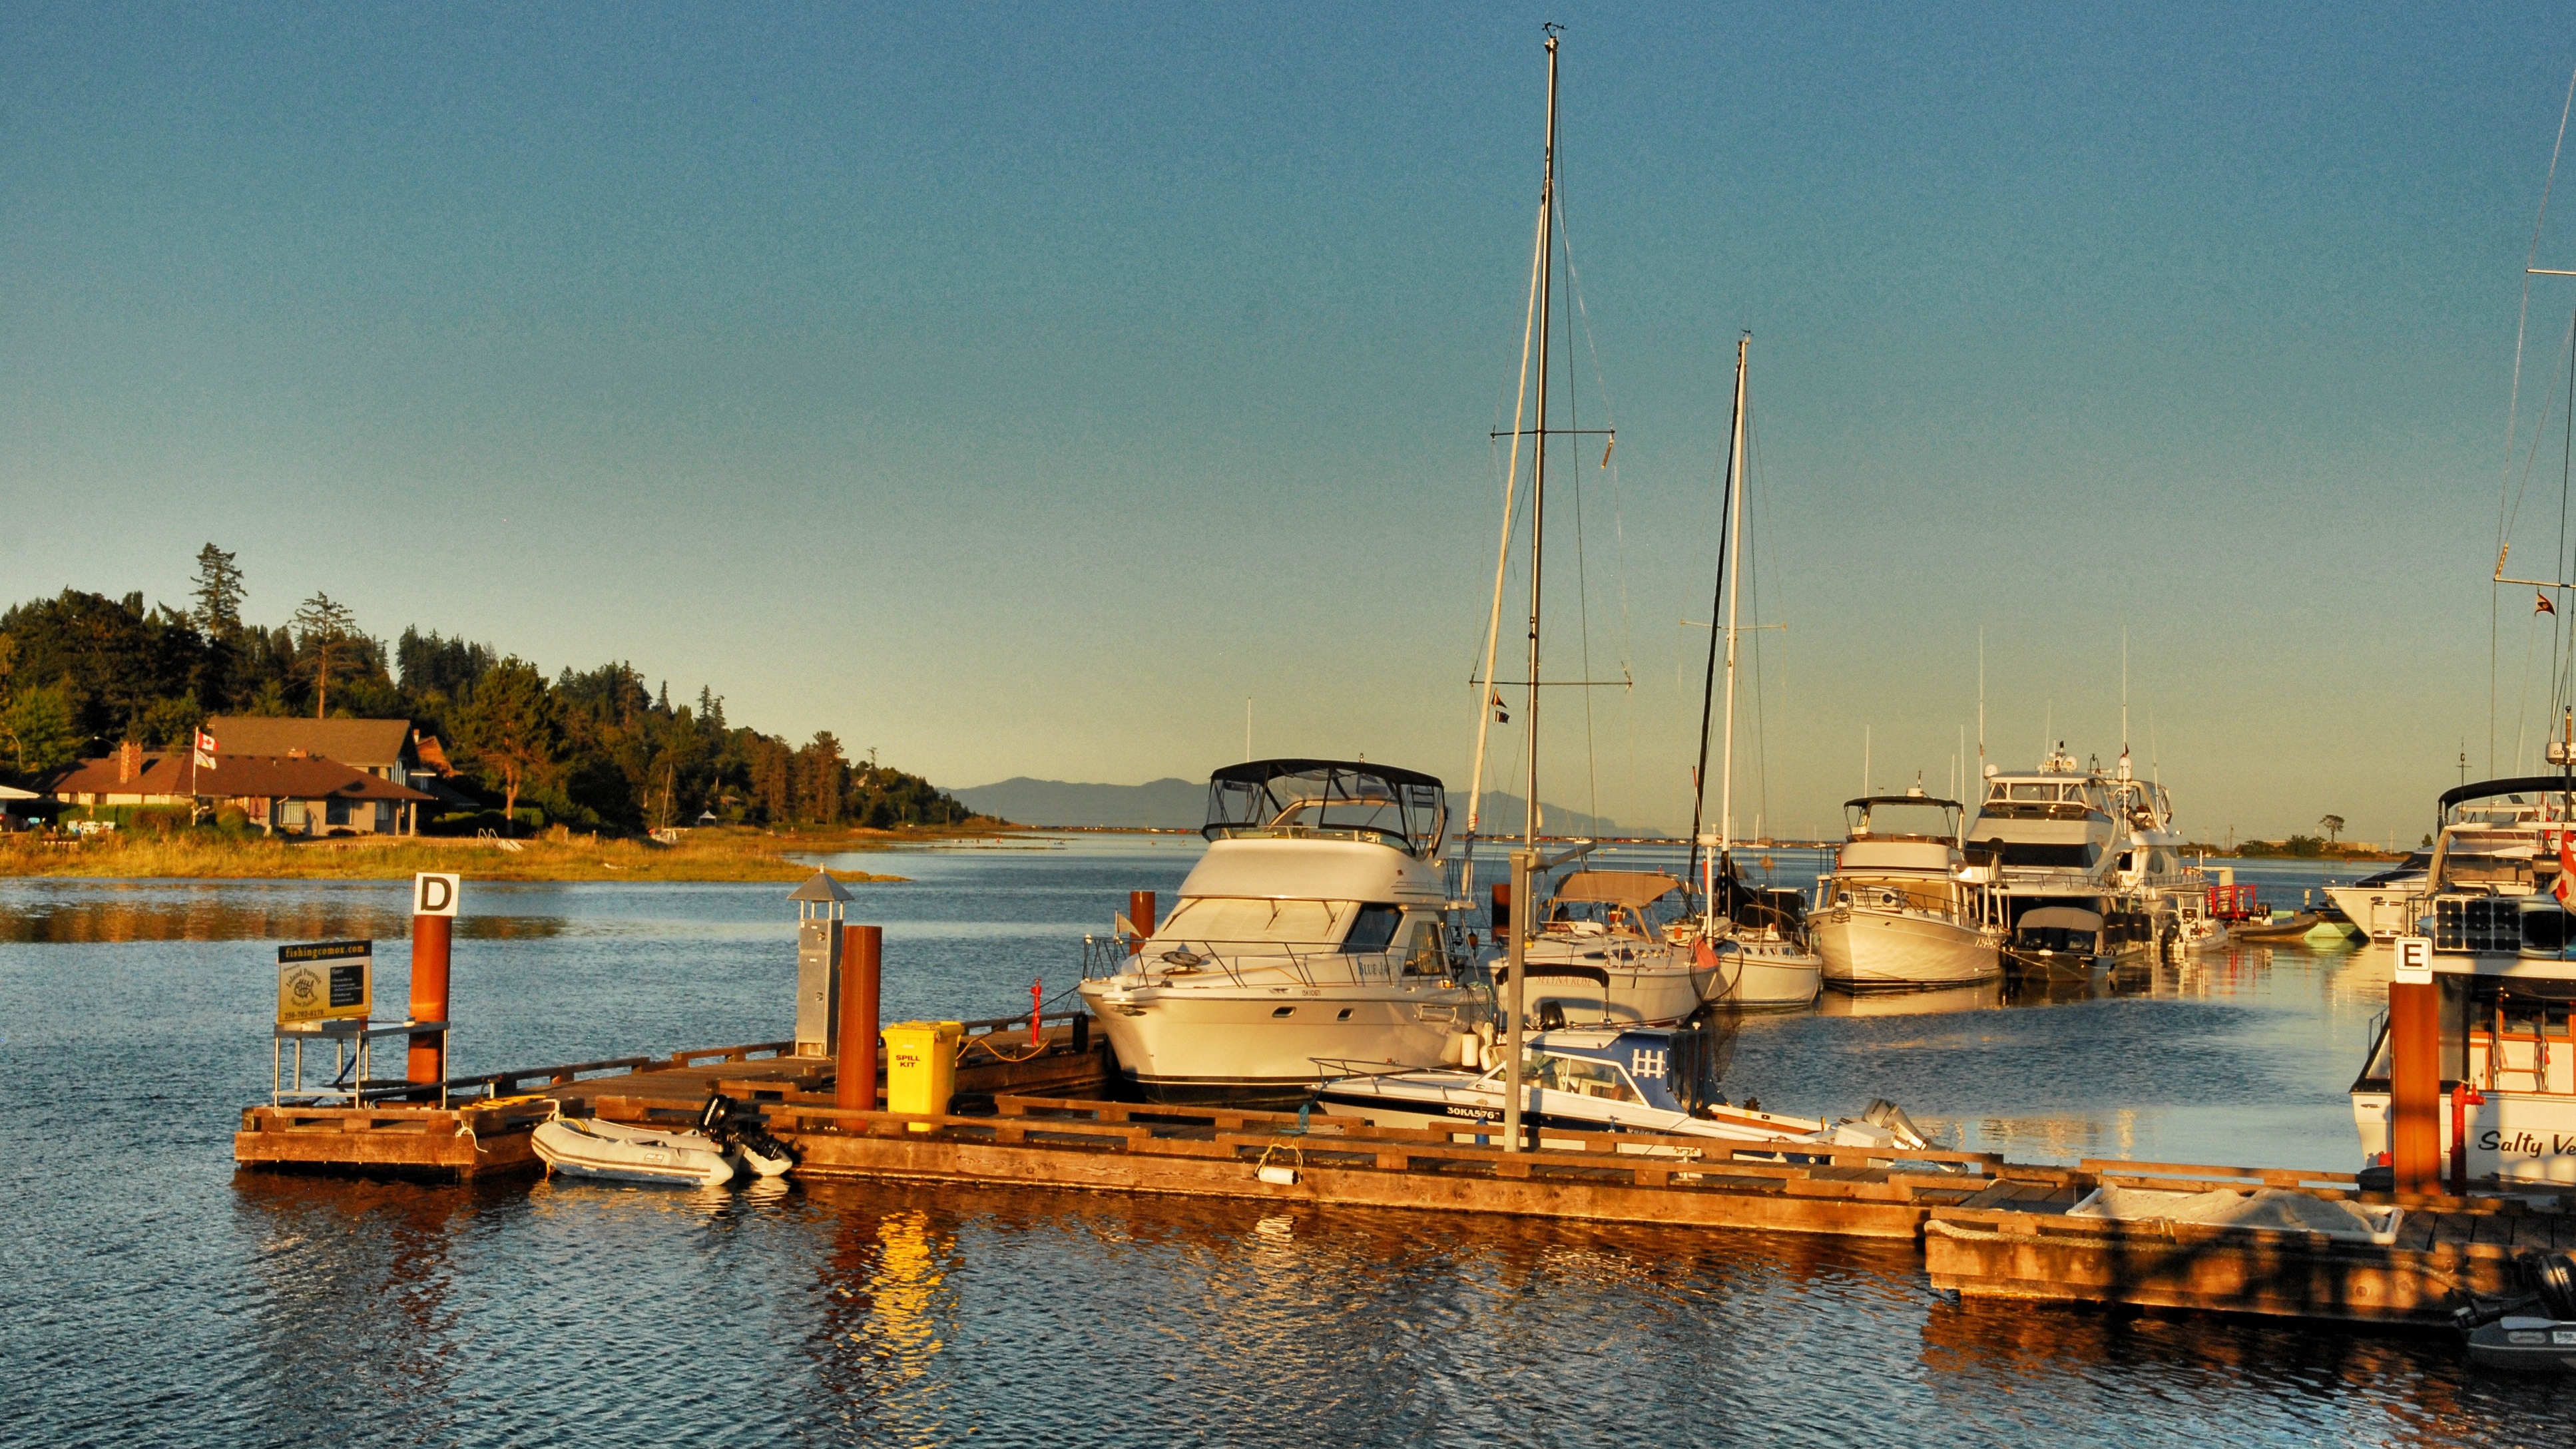
sea, water, dock, boat, reflection, vehicle, mast, bay, harbor, marina, port, sailboat, watercraft